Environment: real
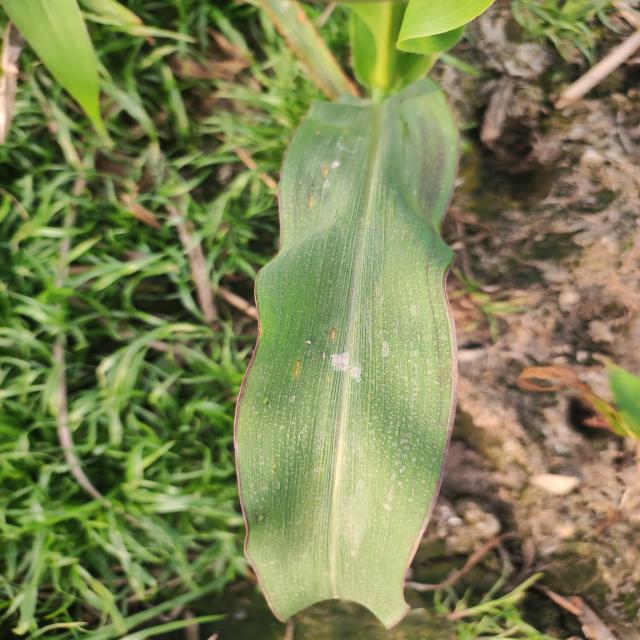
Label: phosphorus_deficiency